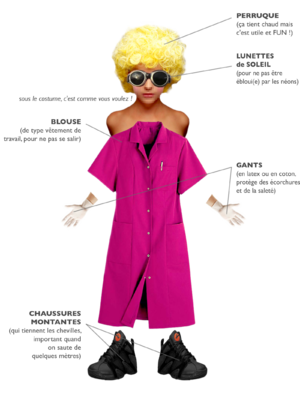
équipement proposé pour éteindre les néons dans de bonnes conditions
Le Clan du Néon ou Pêcheurs d'énergie est un mouvement disséminé en petits groupes dans toute la France et réunis autour de la lutte contre la pollution lumineuse et les publicités imposées. Des actions directes et non-violentes sont menées régulièrement dans diverses villes de France. Elles consistent à éteindre des enseignes qui restent souvent allumées toute la nuit, en abaissant les leviers des interrupteurs inter-pompiers situés à l'extérieur des magasins. Comme les enseignes sont souvent commerciales, les actions rejoignent le mouvement des déboulonneurs dans leur lutte contre l'agression publicitaire. Le Clan du Néon est aussi proche des Vélorutions et autres fêtes de rue par son approche festive et souvent déguisée.